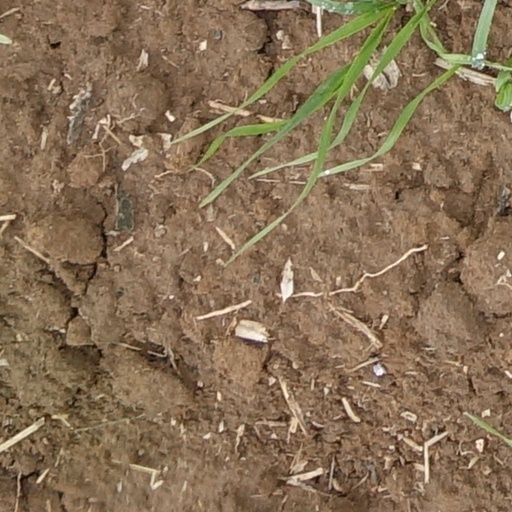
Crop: wheat